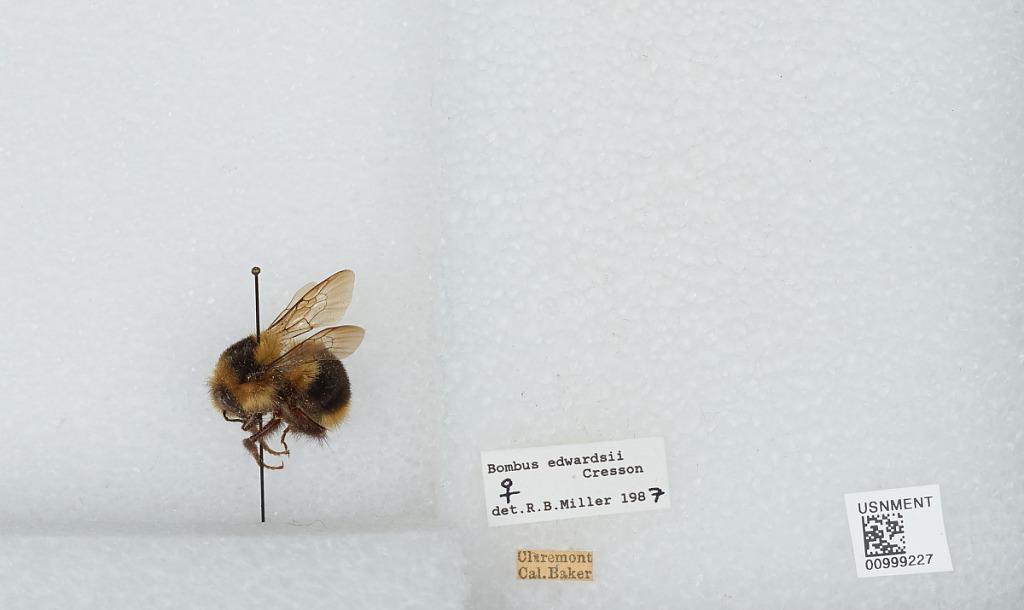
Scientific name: Bombus (Pyrobombus) melanopygus Nylander
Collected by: Baker
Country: United States
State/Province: California
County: Los Angeles
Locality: Claremont
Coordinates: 34.11, -117.72
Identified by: Miller, R. B.